Brownlow Medal

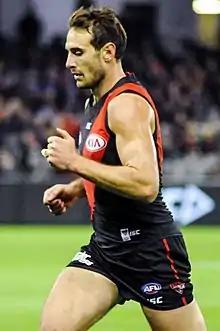
Jobe Watson was originally declared the winner of the 2012 Brownlow Medal by polling four more votes than runners up Trent Cotchin and Sam Mitchell; however, in November 2016, he was retrospectively deemed ineligible for the award due to his part in the Essendon Football Club supplements saga, and the title was given to Cotchin and Mitchell.

The "fairest" component of the medal is achieved by making ineligible any player who is suspended by the AFL Tribunal during the home-and-away season. An ineligible player cannot win the Brownlow Medal, regardless of the number of votes he has received.